WHMP

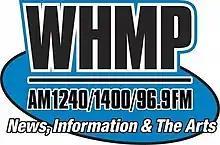
Logo used with 96.9 translator

WHMP was previously carried on translator W245BK (96.9 FM) in Amherst. Following the launch of W268CZ, the 96.9 facility was repurposed as an oldies station, fed by the HD3 channel of WLZX-FM, in June 2018. Until February 1, 2021, WHMQ in Greenfield had its own translator, W298CA (107.5 FM); that facility then launched a soft adult contemporary format originating from the HD2 channel of WPVQ-FM.